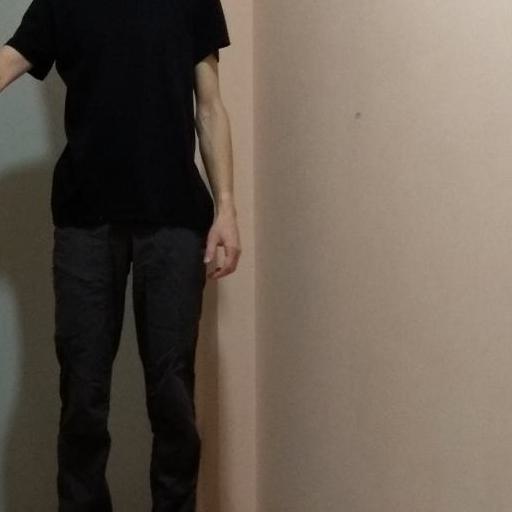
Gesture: no_gesture